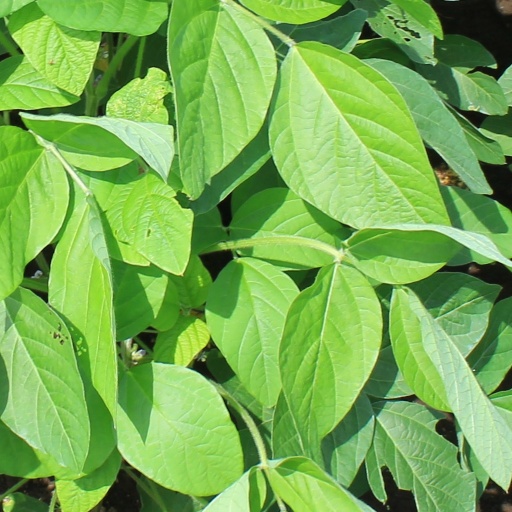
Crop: soybean